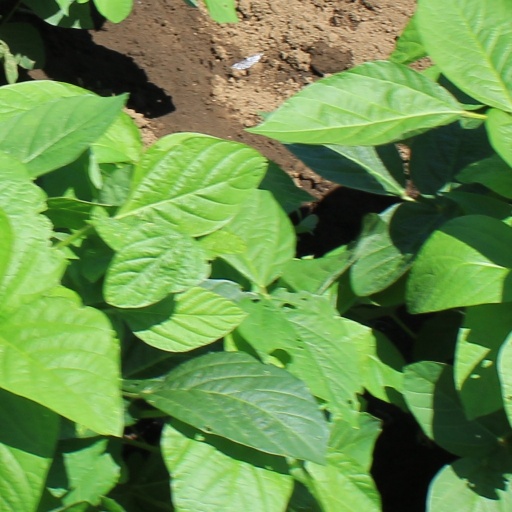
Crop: soybean